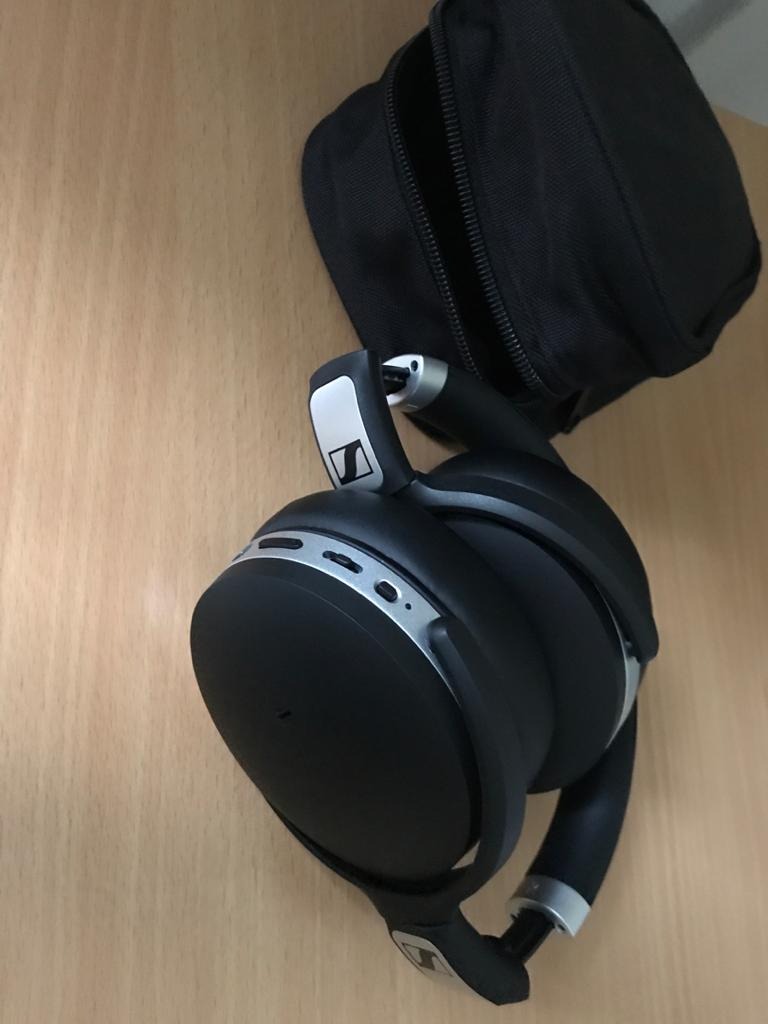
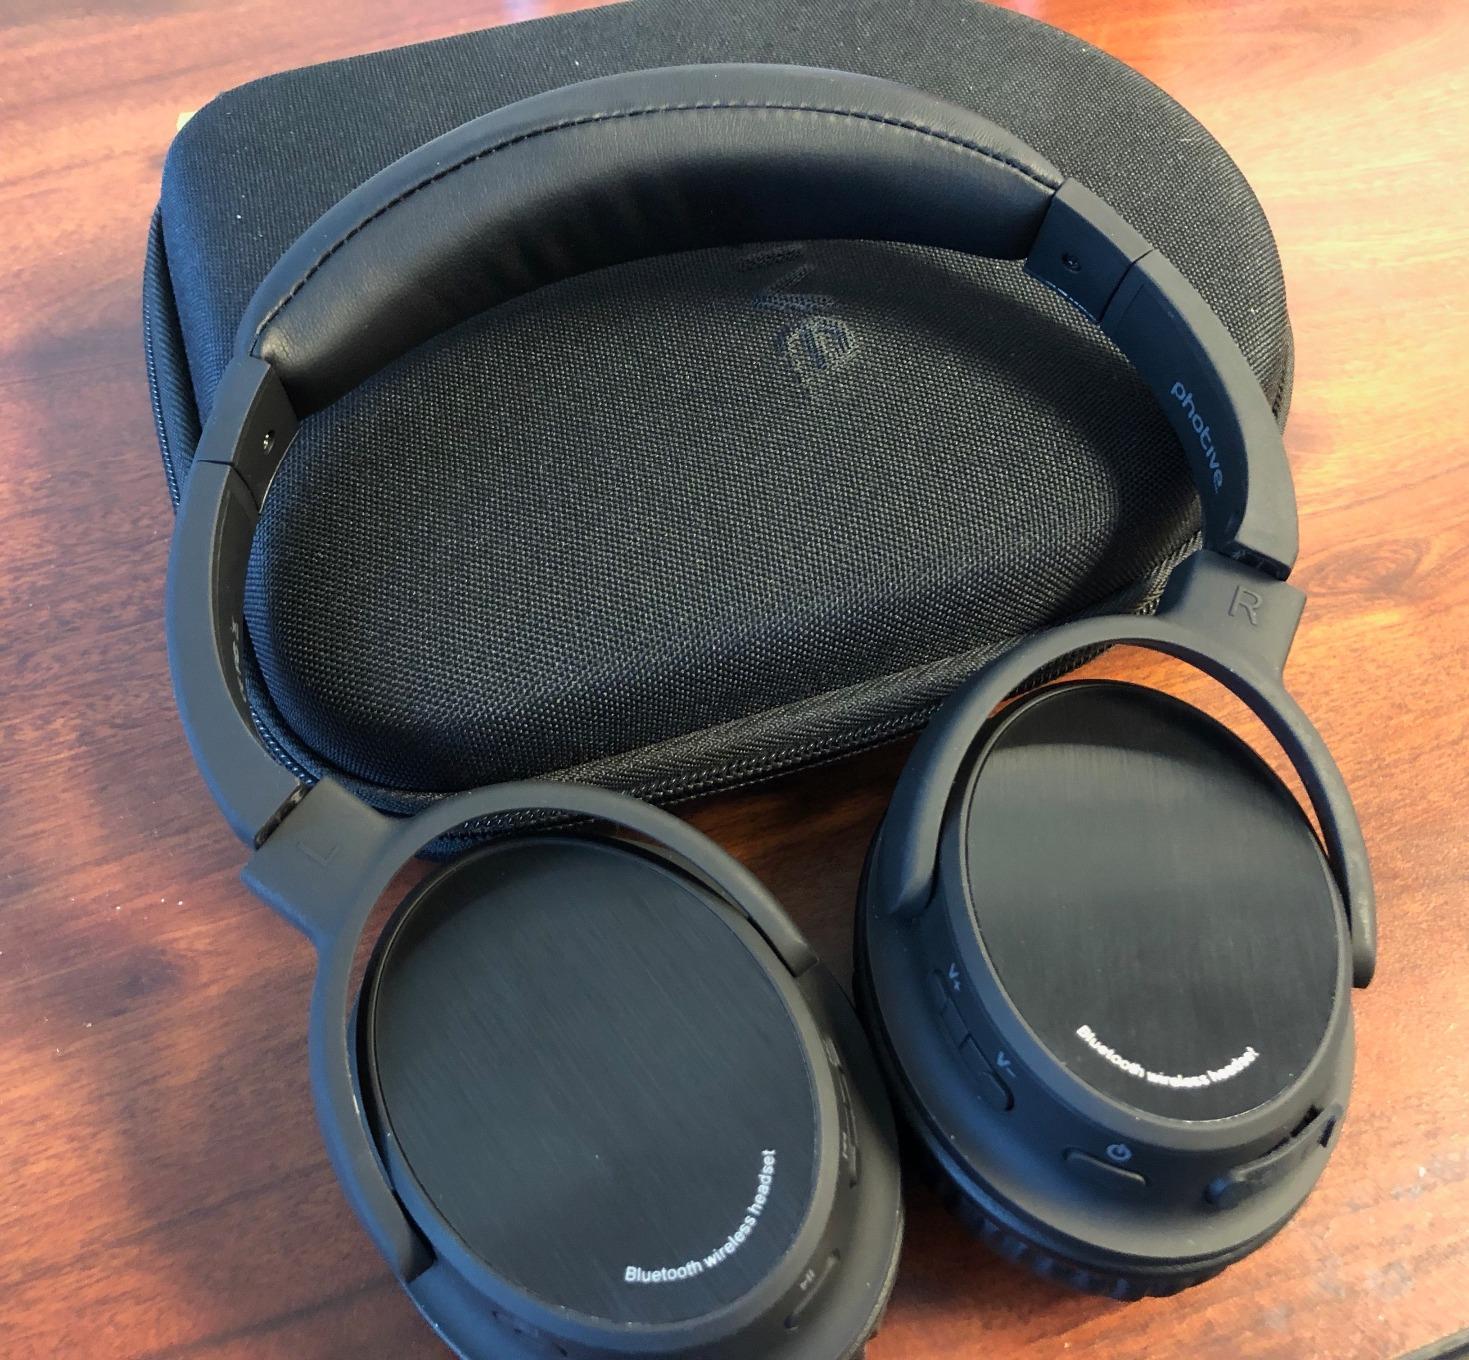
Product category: headphones
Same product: no